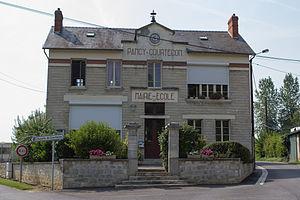
Pancy-Courtecon est une commune française située dans le département de l'Aisne, en région Hauts-de-France. Elle est née de la fusion des communes de Pancy et Courtecon en 1923.